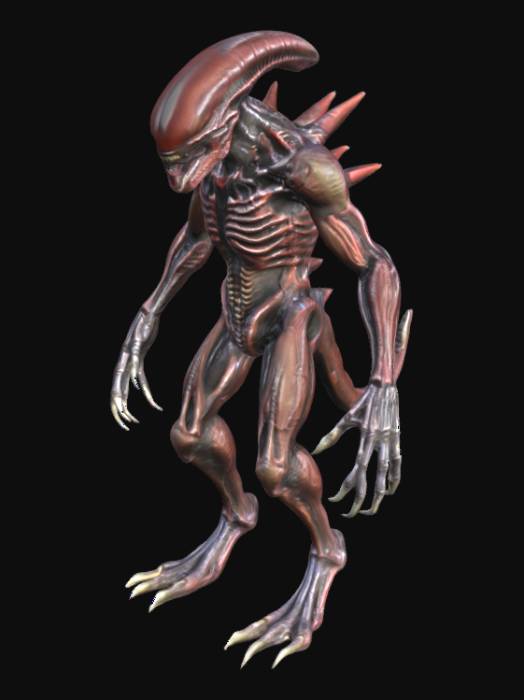
미적 점수 (1~10점): 7